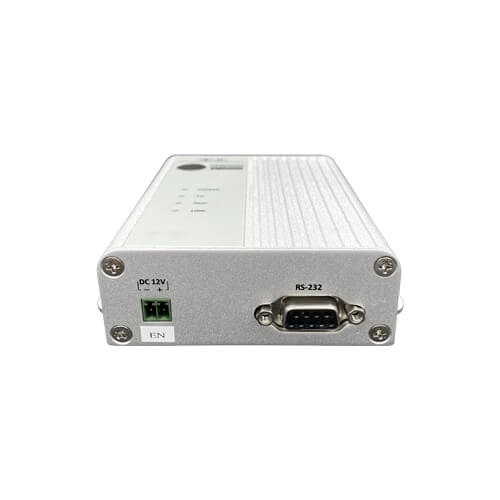
Repeater 1 - 5 Watt
Productbeschrijving Deze repeater heeft extra zendvermogen namelijk tot 5 watt. Hiermee kan deze repeater het bereik verlengen tot 5 kilometer. De behuizing van de repater is weerbestendig en daardoor kan deze repeater buiten geplaatst worden. Specificaties Frequentie 433.050 - 434.790 Mhz Output vermogen 1-5 watt (licentie vereist) Bereik 1-5 kilometer Protocol Numeriek / Alfanumeriek Modulatiegolf FM UHF Capaciteit Tot 15 repeaters gecombineerd. Voeding Netstroom adapter Bereik Tot 5 km bereik in open gebied. Afmetingen transmitter L11.4 x B6.2 x H2.2 cm Contact Meer informatie? Neem dan contact op via de contactpagina .
Brand: Ceyont Oproepsystemen
Category: Electronics > Communications > Communication Radios